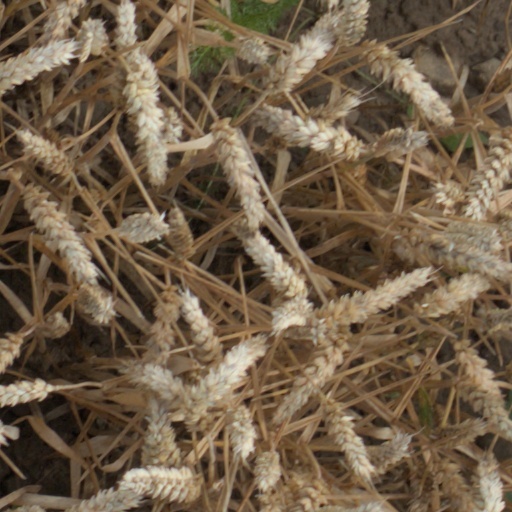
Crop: wheat